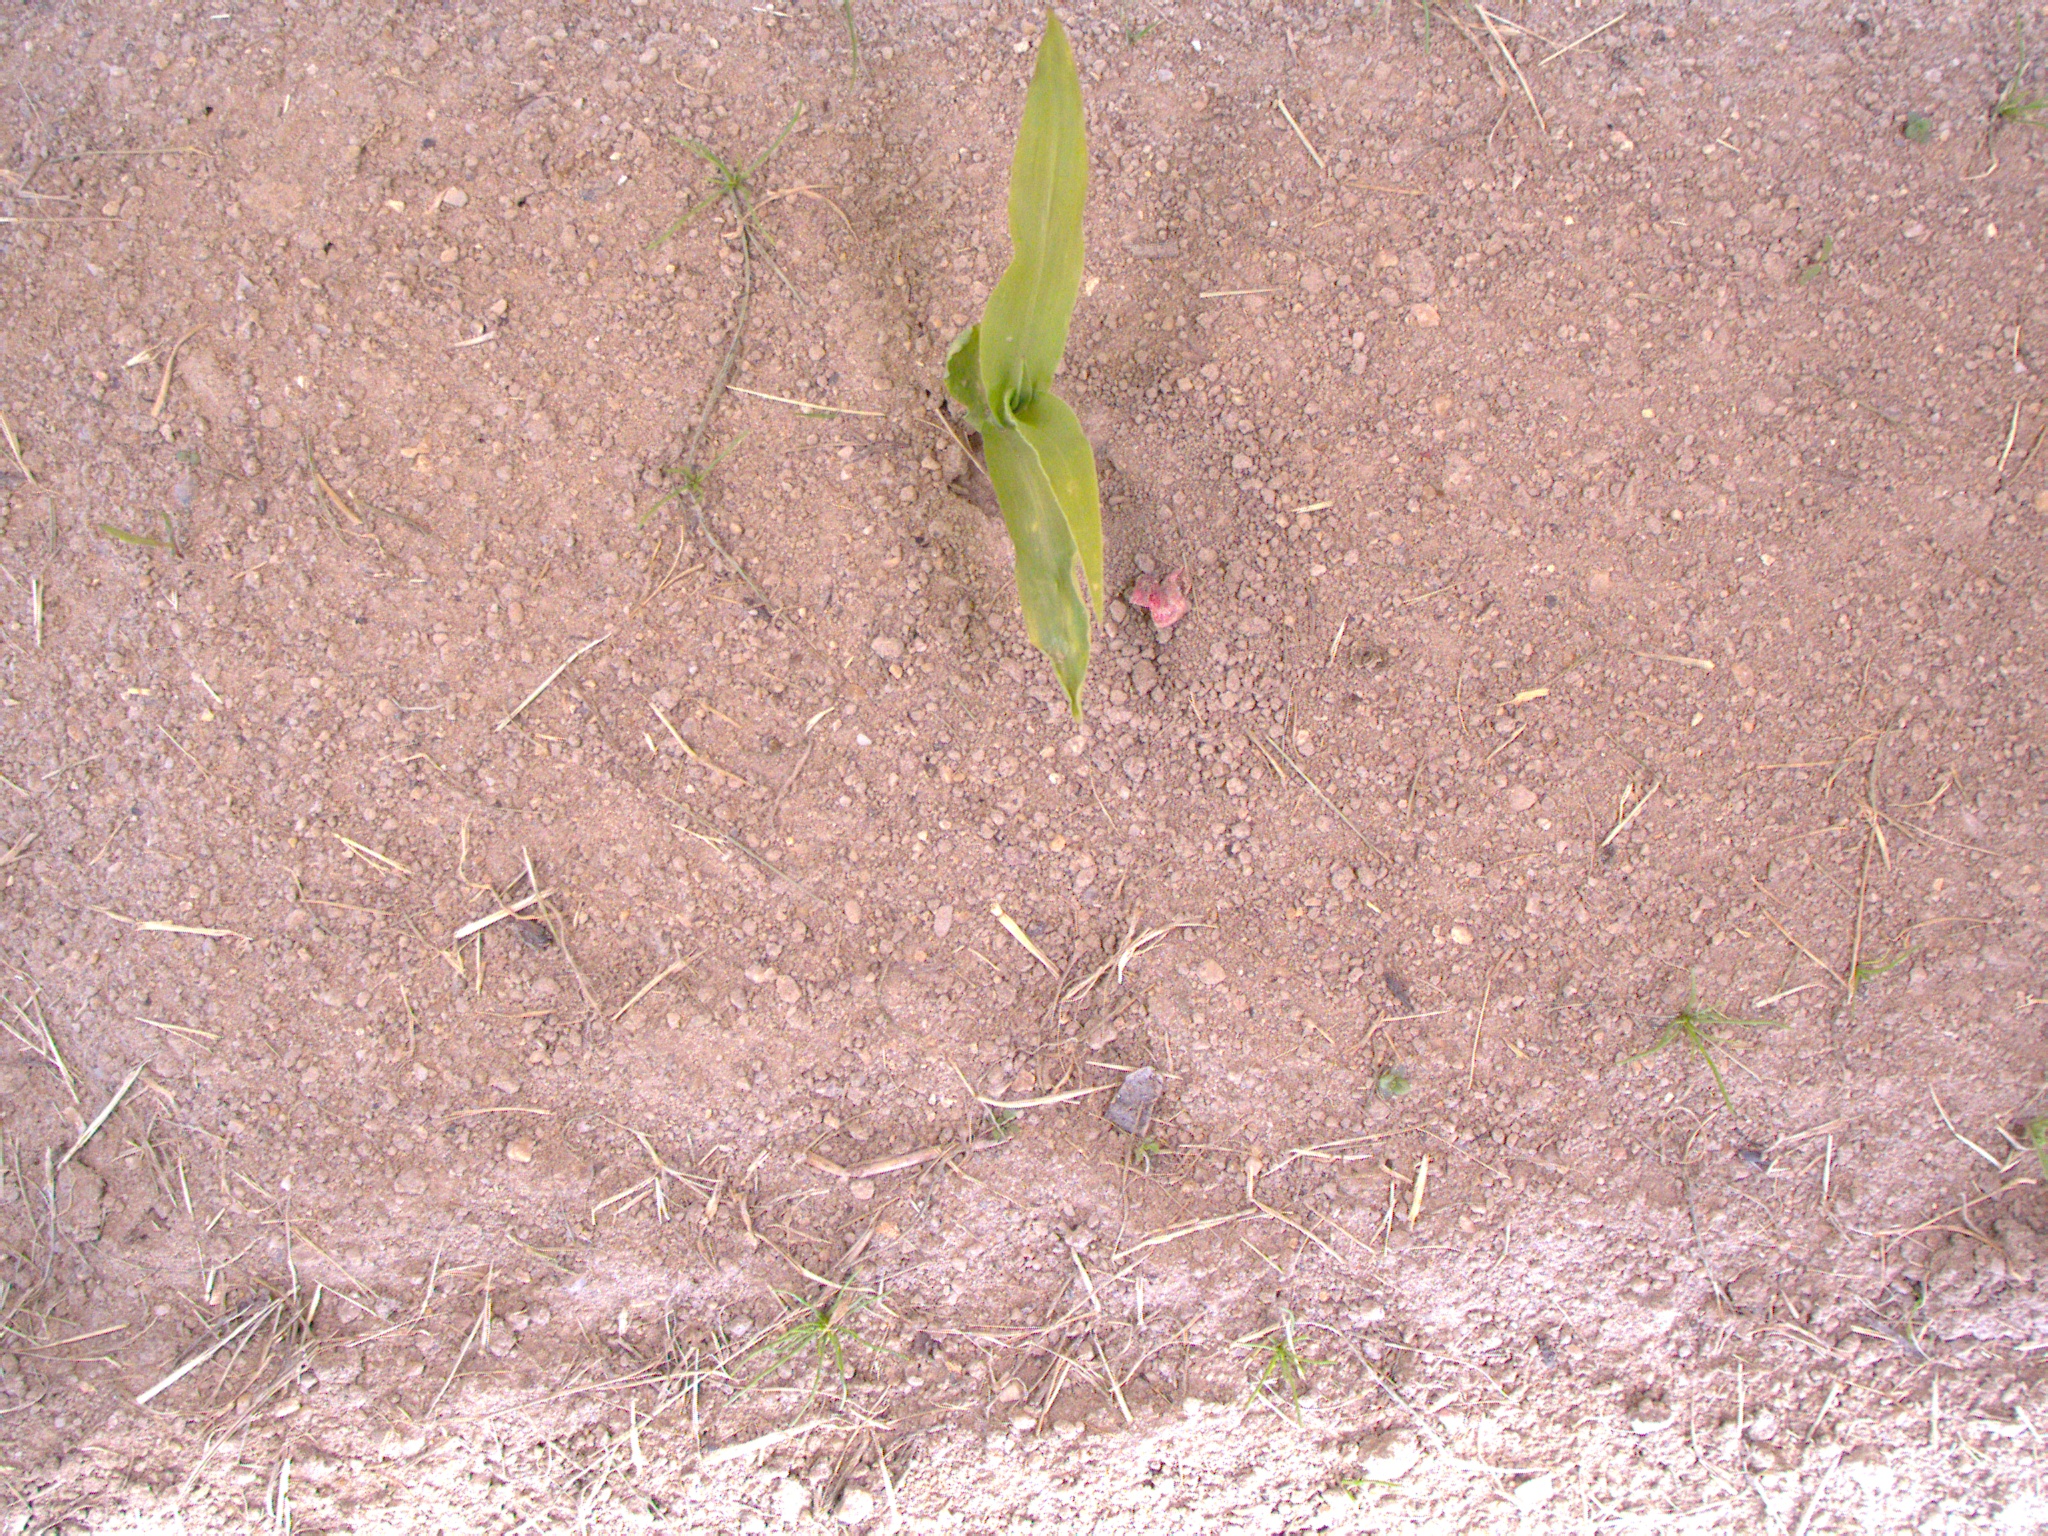
Crop: maize
Objects: maize